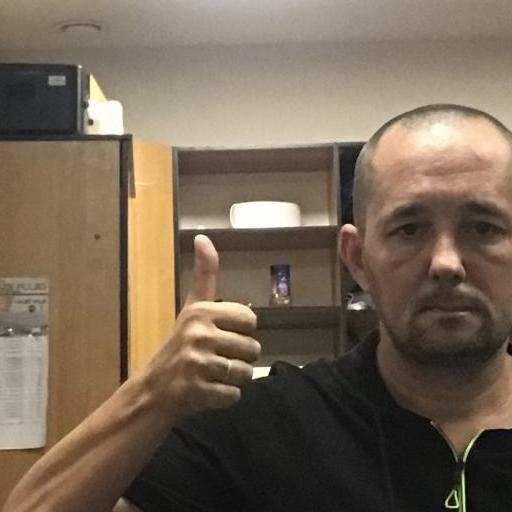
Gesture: like